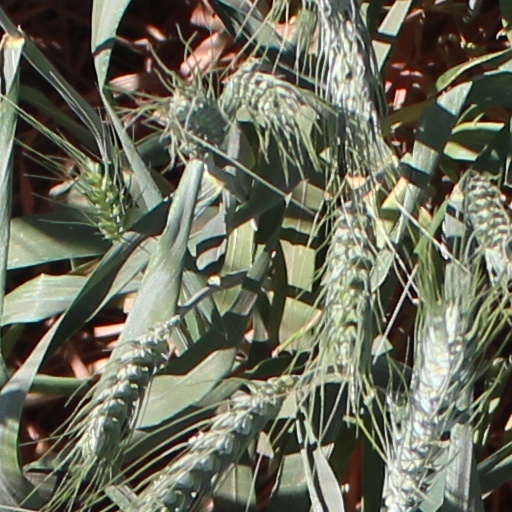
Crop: wheat